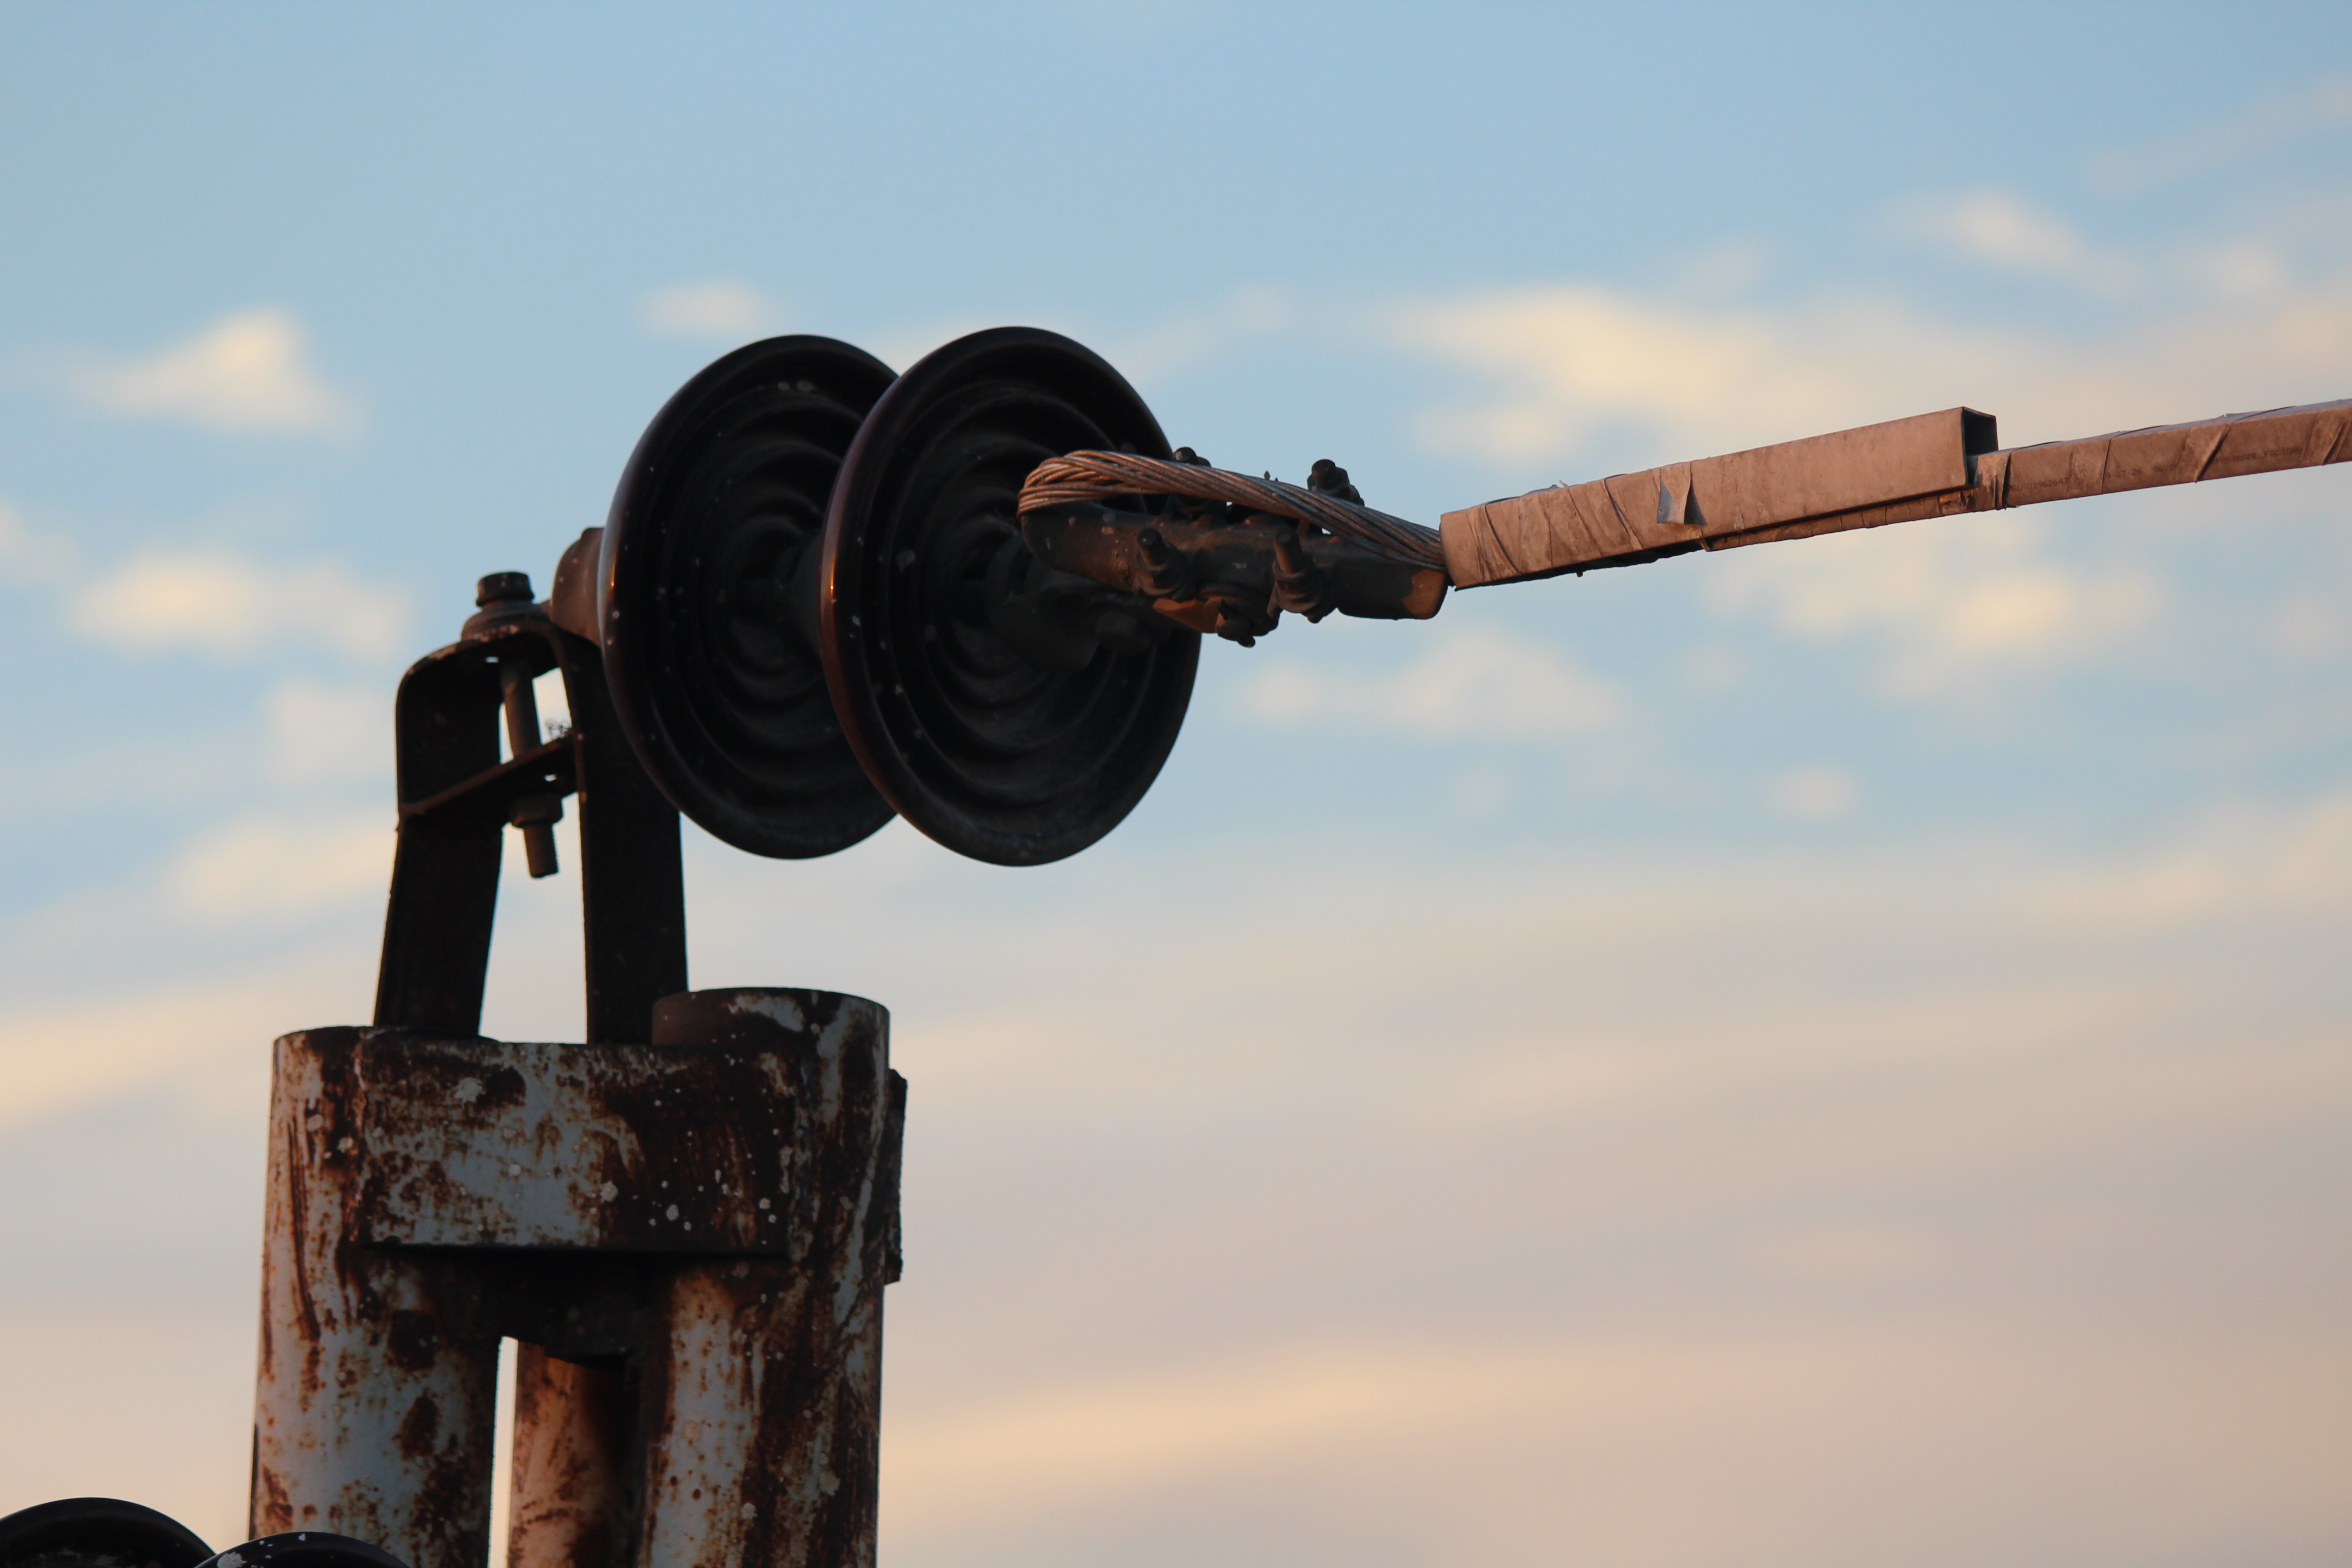
sky, blue, electricity, lighting, clouds, iraq, connector